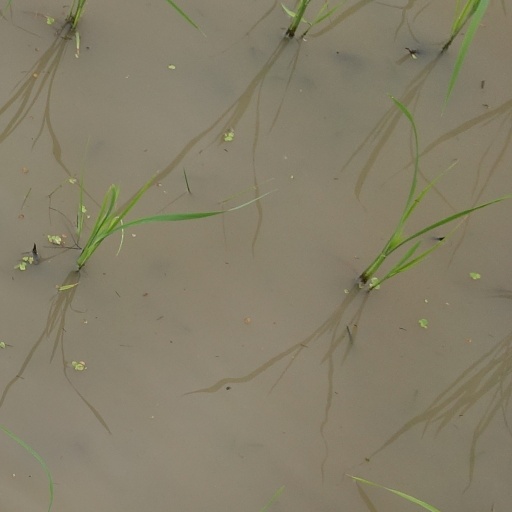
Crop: rice